Nana (1955 film)

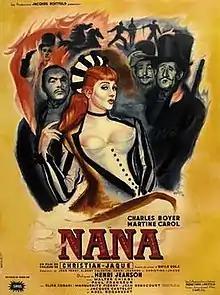

Nana is a 1955 French-Italian historical drama film directed by Christian-Jaque and starring Martine Carol and Charles Boyer. An adaptation of the 1880 novel "Nana" by Émile Zola, it tells the story of two French aristocrats who are fatally ruined by their obsession for Nana, a mediocre actress and prostitute. Using the ancient theme of a worthless woman beguiling powerful men, the film portrays the moral corruption of the nominally Catholic court and nobility under the Second Empire. It was shot at the Billancourt Studios in Paris and filmed in Eastmancolor. The film's sets were designed by the art director Robert Gys.